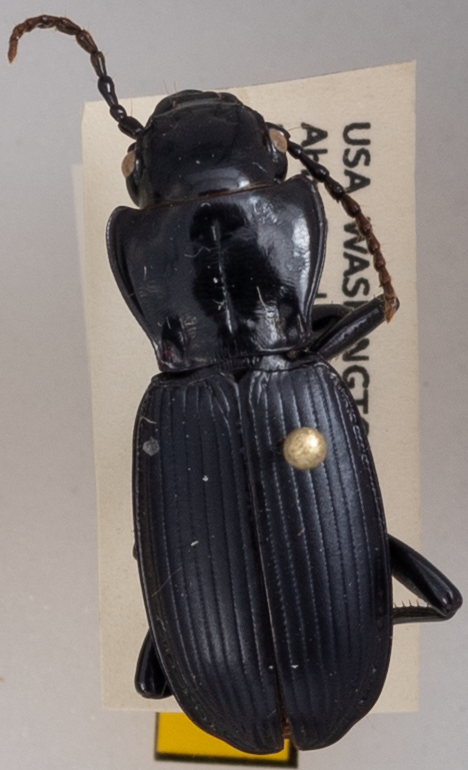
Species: Pterostichus lama
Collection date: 2019-07-09
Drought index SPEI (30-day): -0.71
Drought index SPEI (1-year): -2.09
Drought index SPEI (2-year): -2.09